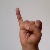
The image shows a hand gesture representing the letter 'I' in Indian Sign Language.